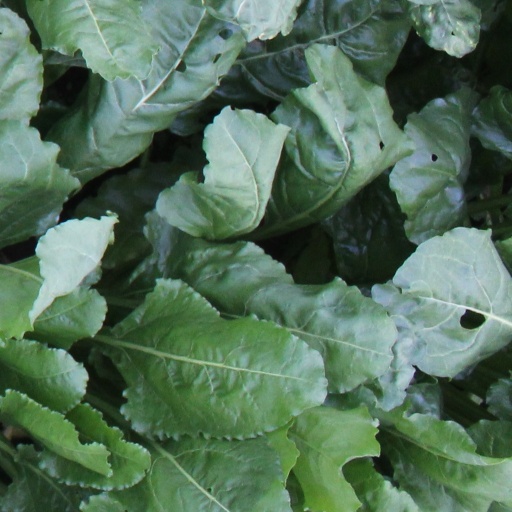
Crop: sugar beet